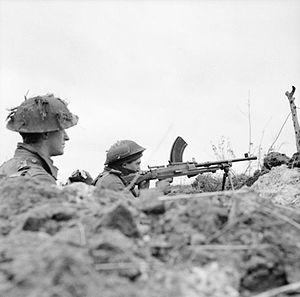
Les Gordon Highlanders sont un régiment d'infanterie britannique qui a existé 113 ans, de 1881 à 1994. Puis il fut amalgamé avec les Queen's Own Highlanders pour former les Highlanders. Le régiment prend son nom du Clan Gordon, situé principalement dans le nord-est de l'Écosse, notamment autour d'Aberdeen.